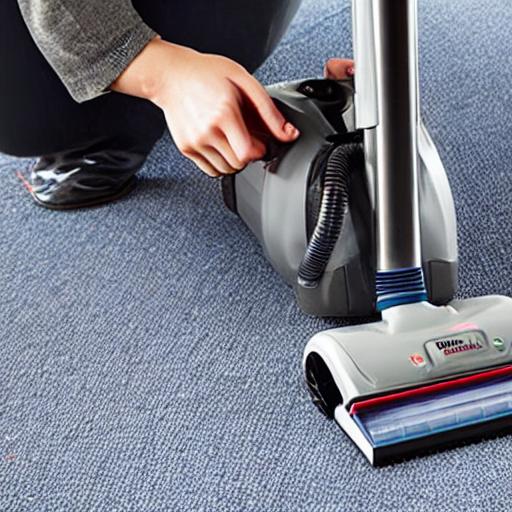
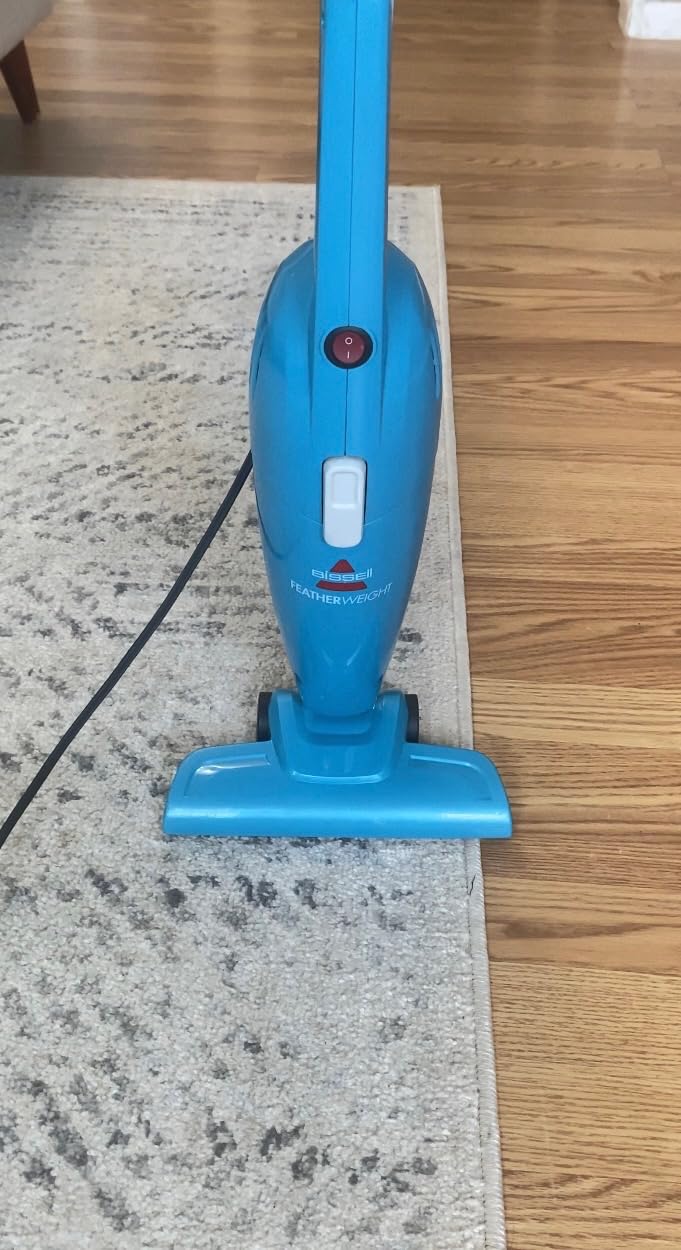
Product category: items_vacuum
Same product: no